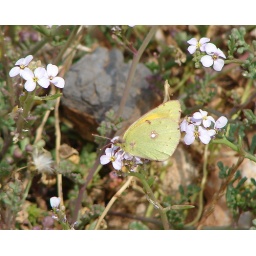
A female Clouded Yellow butterfly close to the beach near Hersonissos.